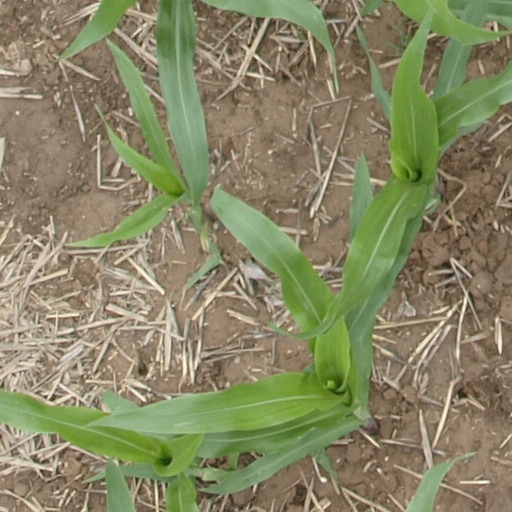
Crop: maize; corn